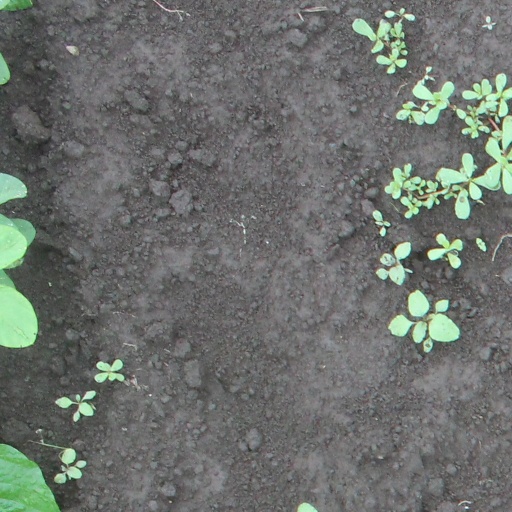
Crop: soybean